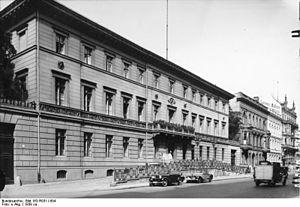
Le ministère de l'Alimentation et de l'Agriculture du Reich était un ministère du Reich allemand créé en 1919, et qui dure sous le régime nazi jusqu'en 1945. Son siège se trouvait au nᵒ 72 Wilhelmstraße, à Berlin, dans le prolongement des bâtiments du ministère des Affaires étrangères du Reich et face au palais présidentiel.